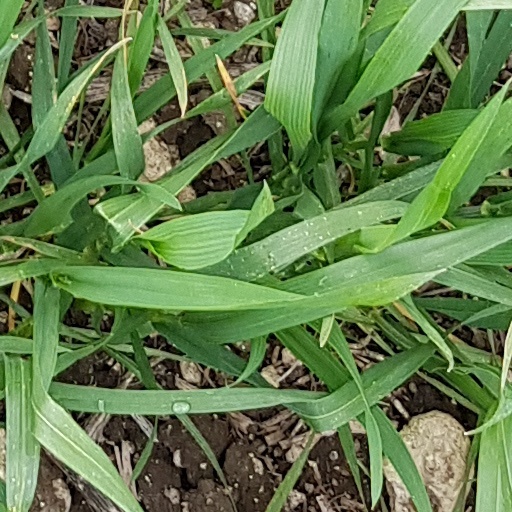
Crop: wheat